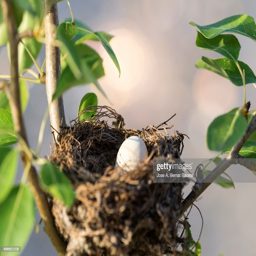
nest with eggs built on branches with leaves of a pear tree in the field